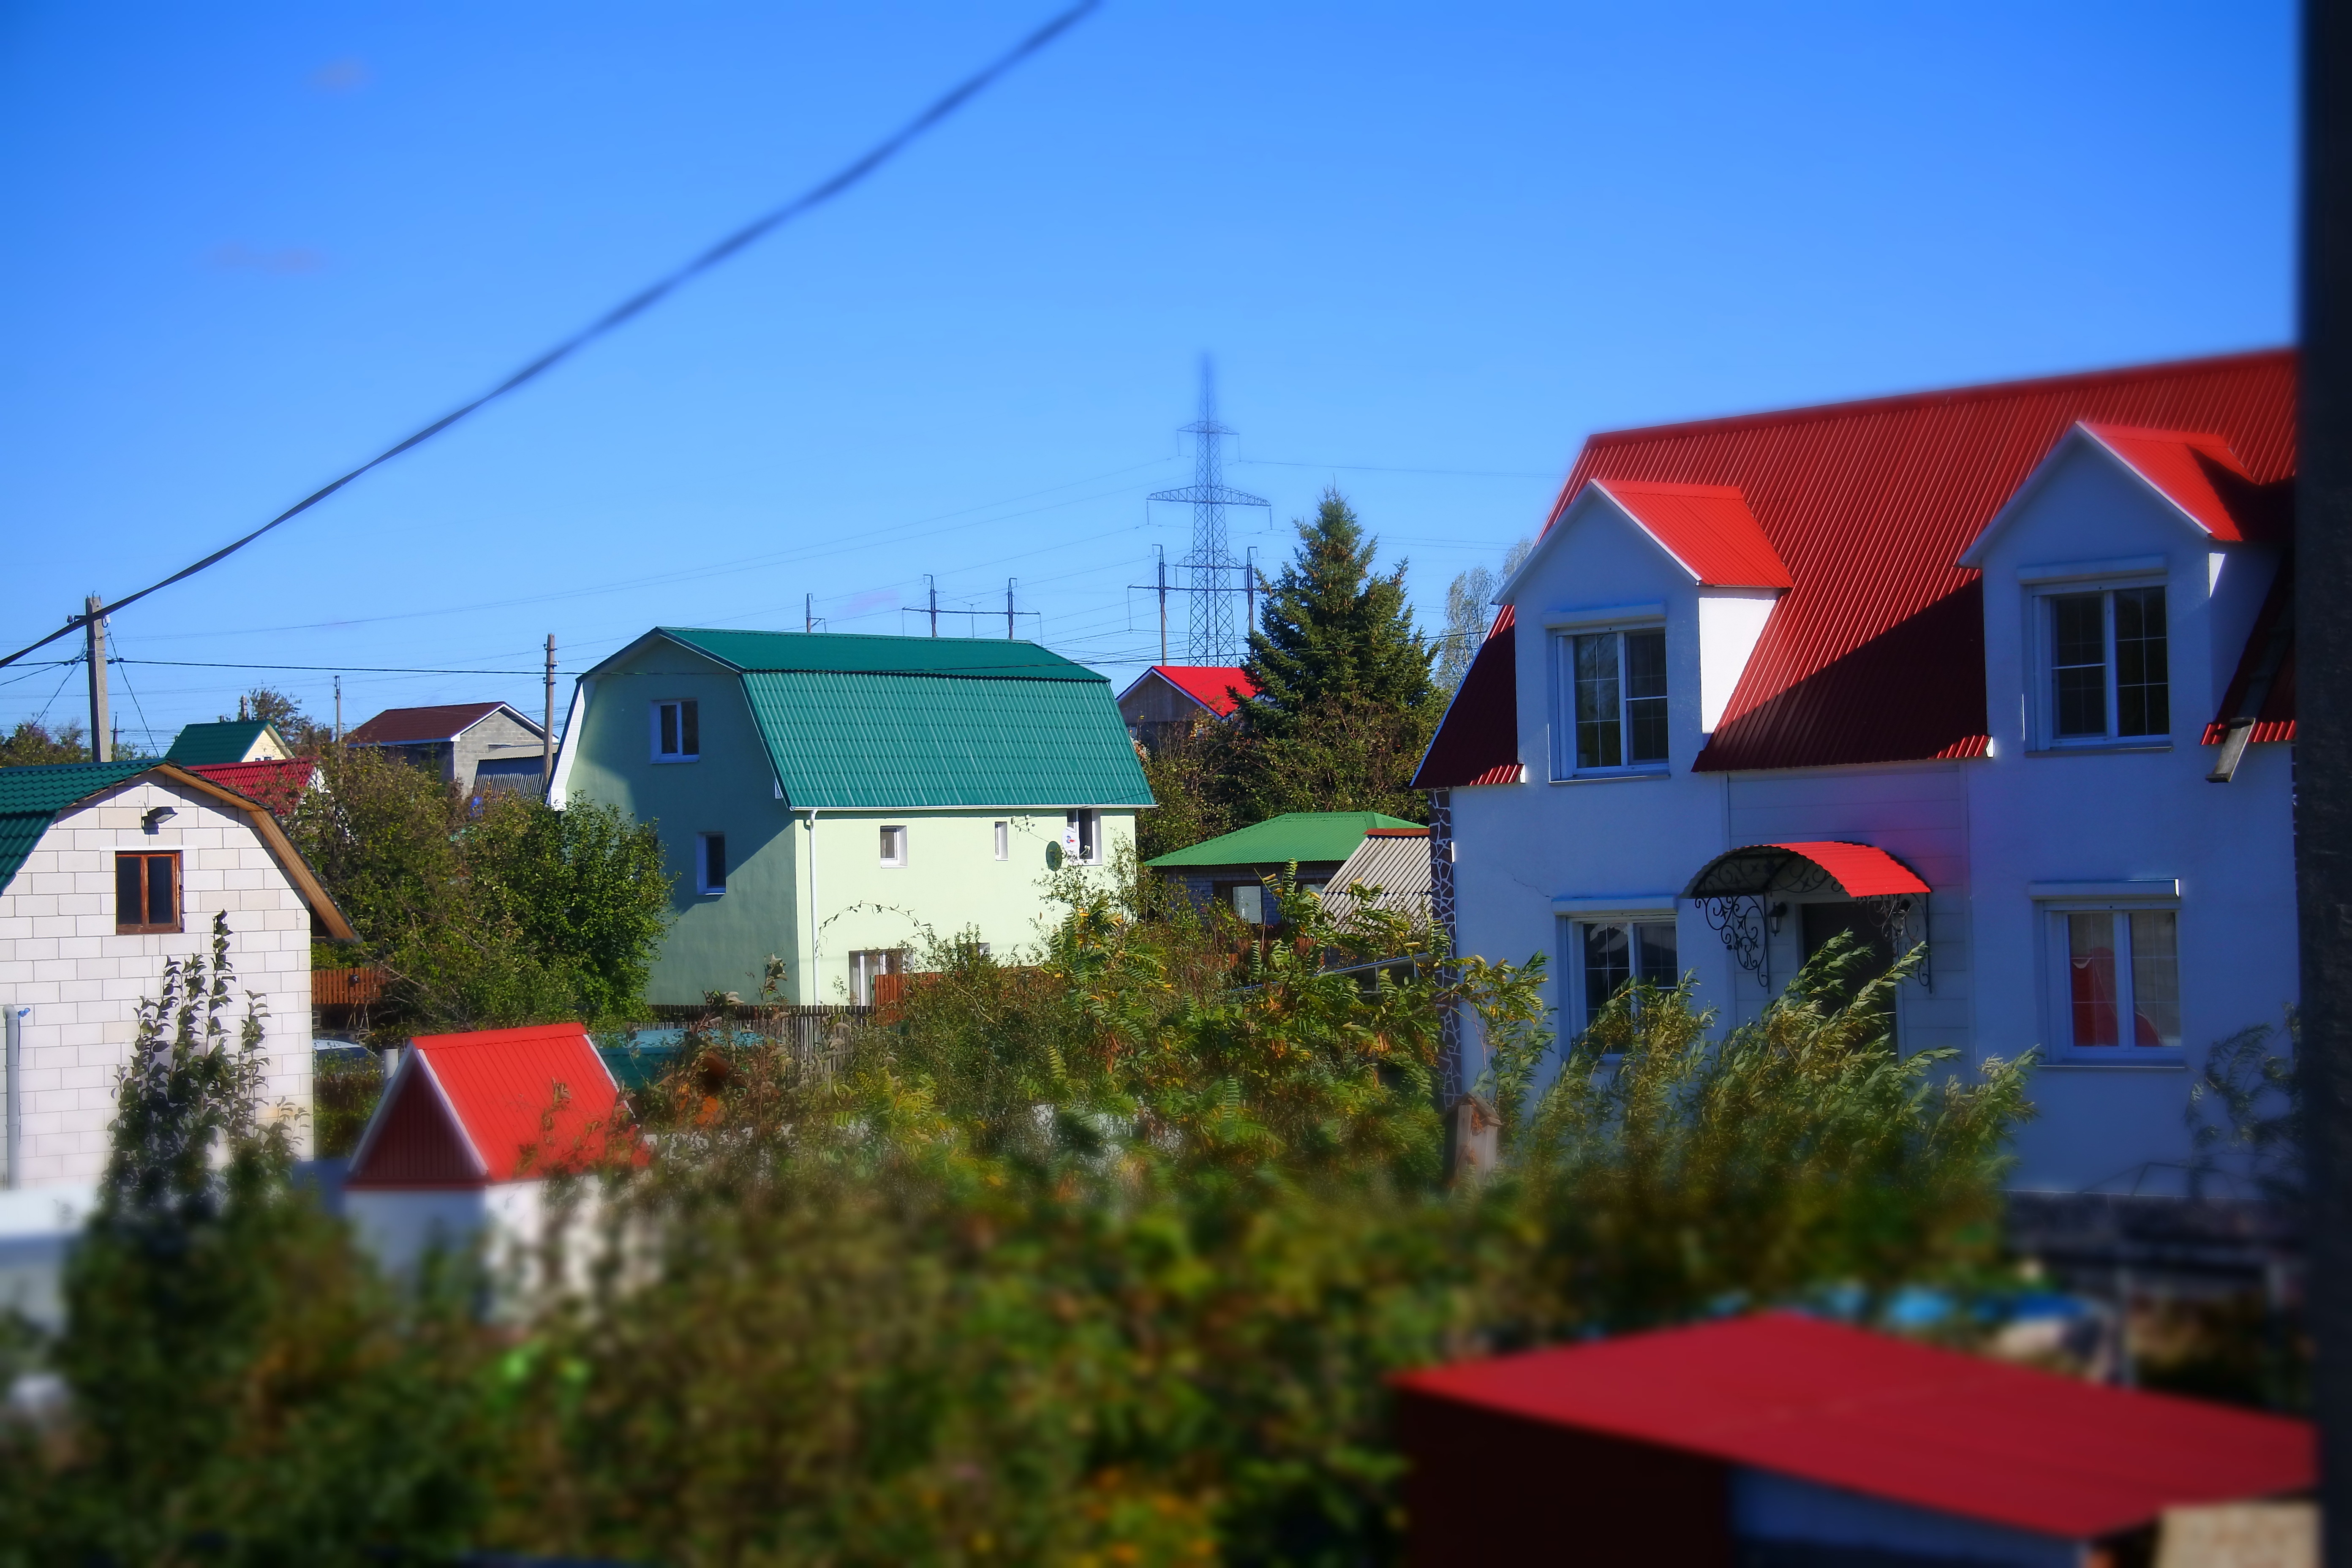
nature, house, town, building, summer, village, environment, cottage, castle, property, dacha, neighbourhood, living nature, at home, greens, sunny day, birthplace, view from the window, subsistence farming, residential area, effect of miniatures